Tweetbiz Insiders

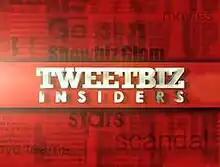
Title card

Tweetbiz Insiders formerly as "Tweetbiz: The Bizniz of Chizmiz" is a Philippine television talk show broadcast by Q and GMA News TV. Hosted by Tim Yap, Lolit Solis and Gelli de Belen, it premiered on December 7, 2009. The show concluded on June 3, 2011. On February 28, 2011, the show premiered as "Tweetbiz Insiders" on GMA News TV.